Answer in natural language. Considering the relative positions, is Window above or below sleek black flatscreen smart tv? Choose between the following options: above or below
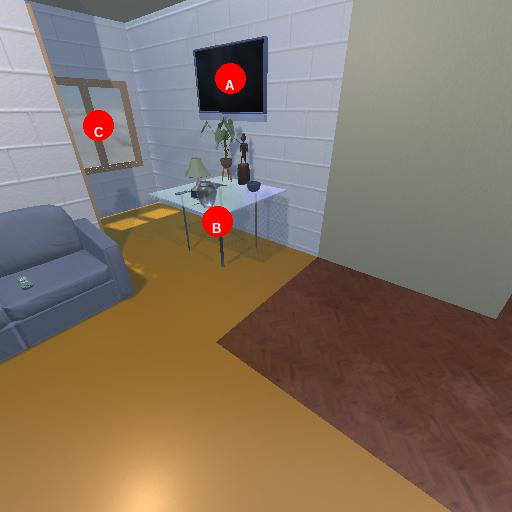
<answer>above</answer>